Buckshot May

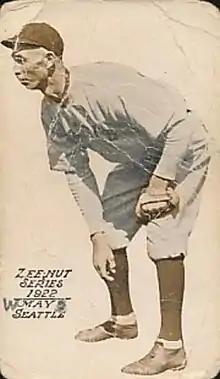

William Herbert "Buckshot" May (December 13, 1899 – March 15, 1984) was a Major League Baseball pitcher who appeared in one game for the Pittsburgh Pirates in 1924. The 24-year-old right-hander stood 6'2" and weighed 169 lbs.